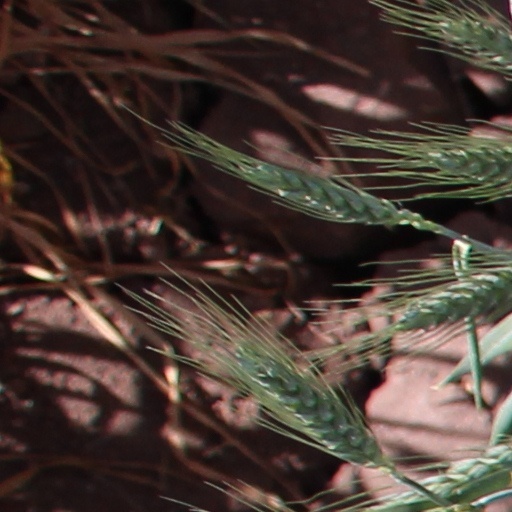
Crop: wheat